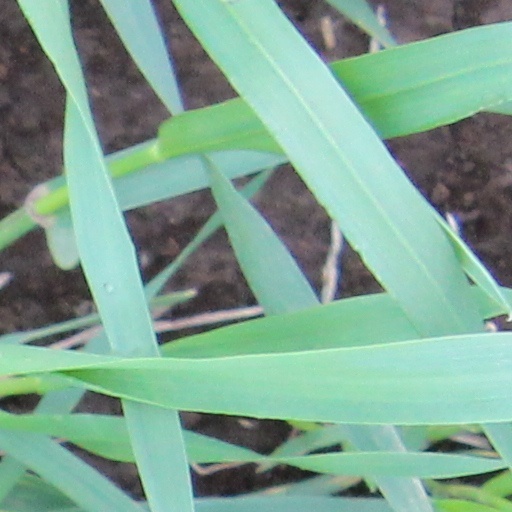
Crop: wheat